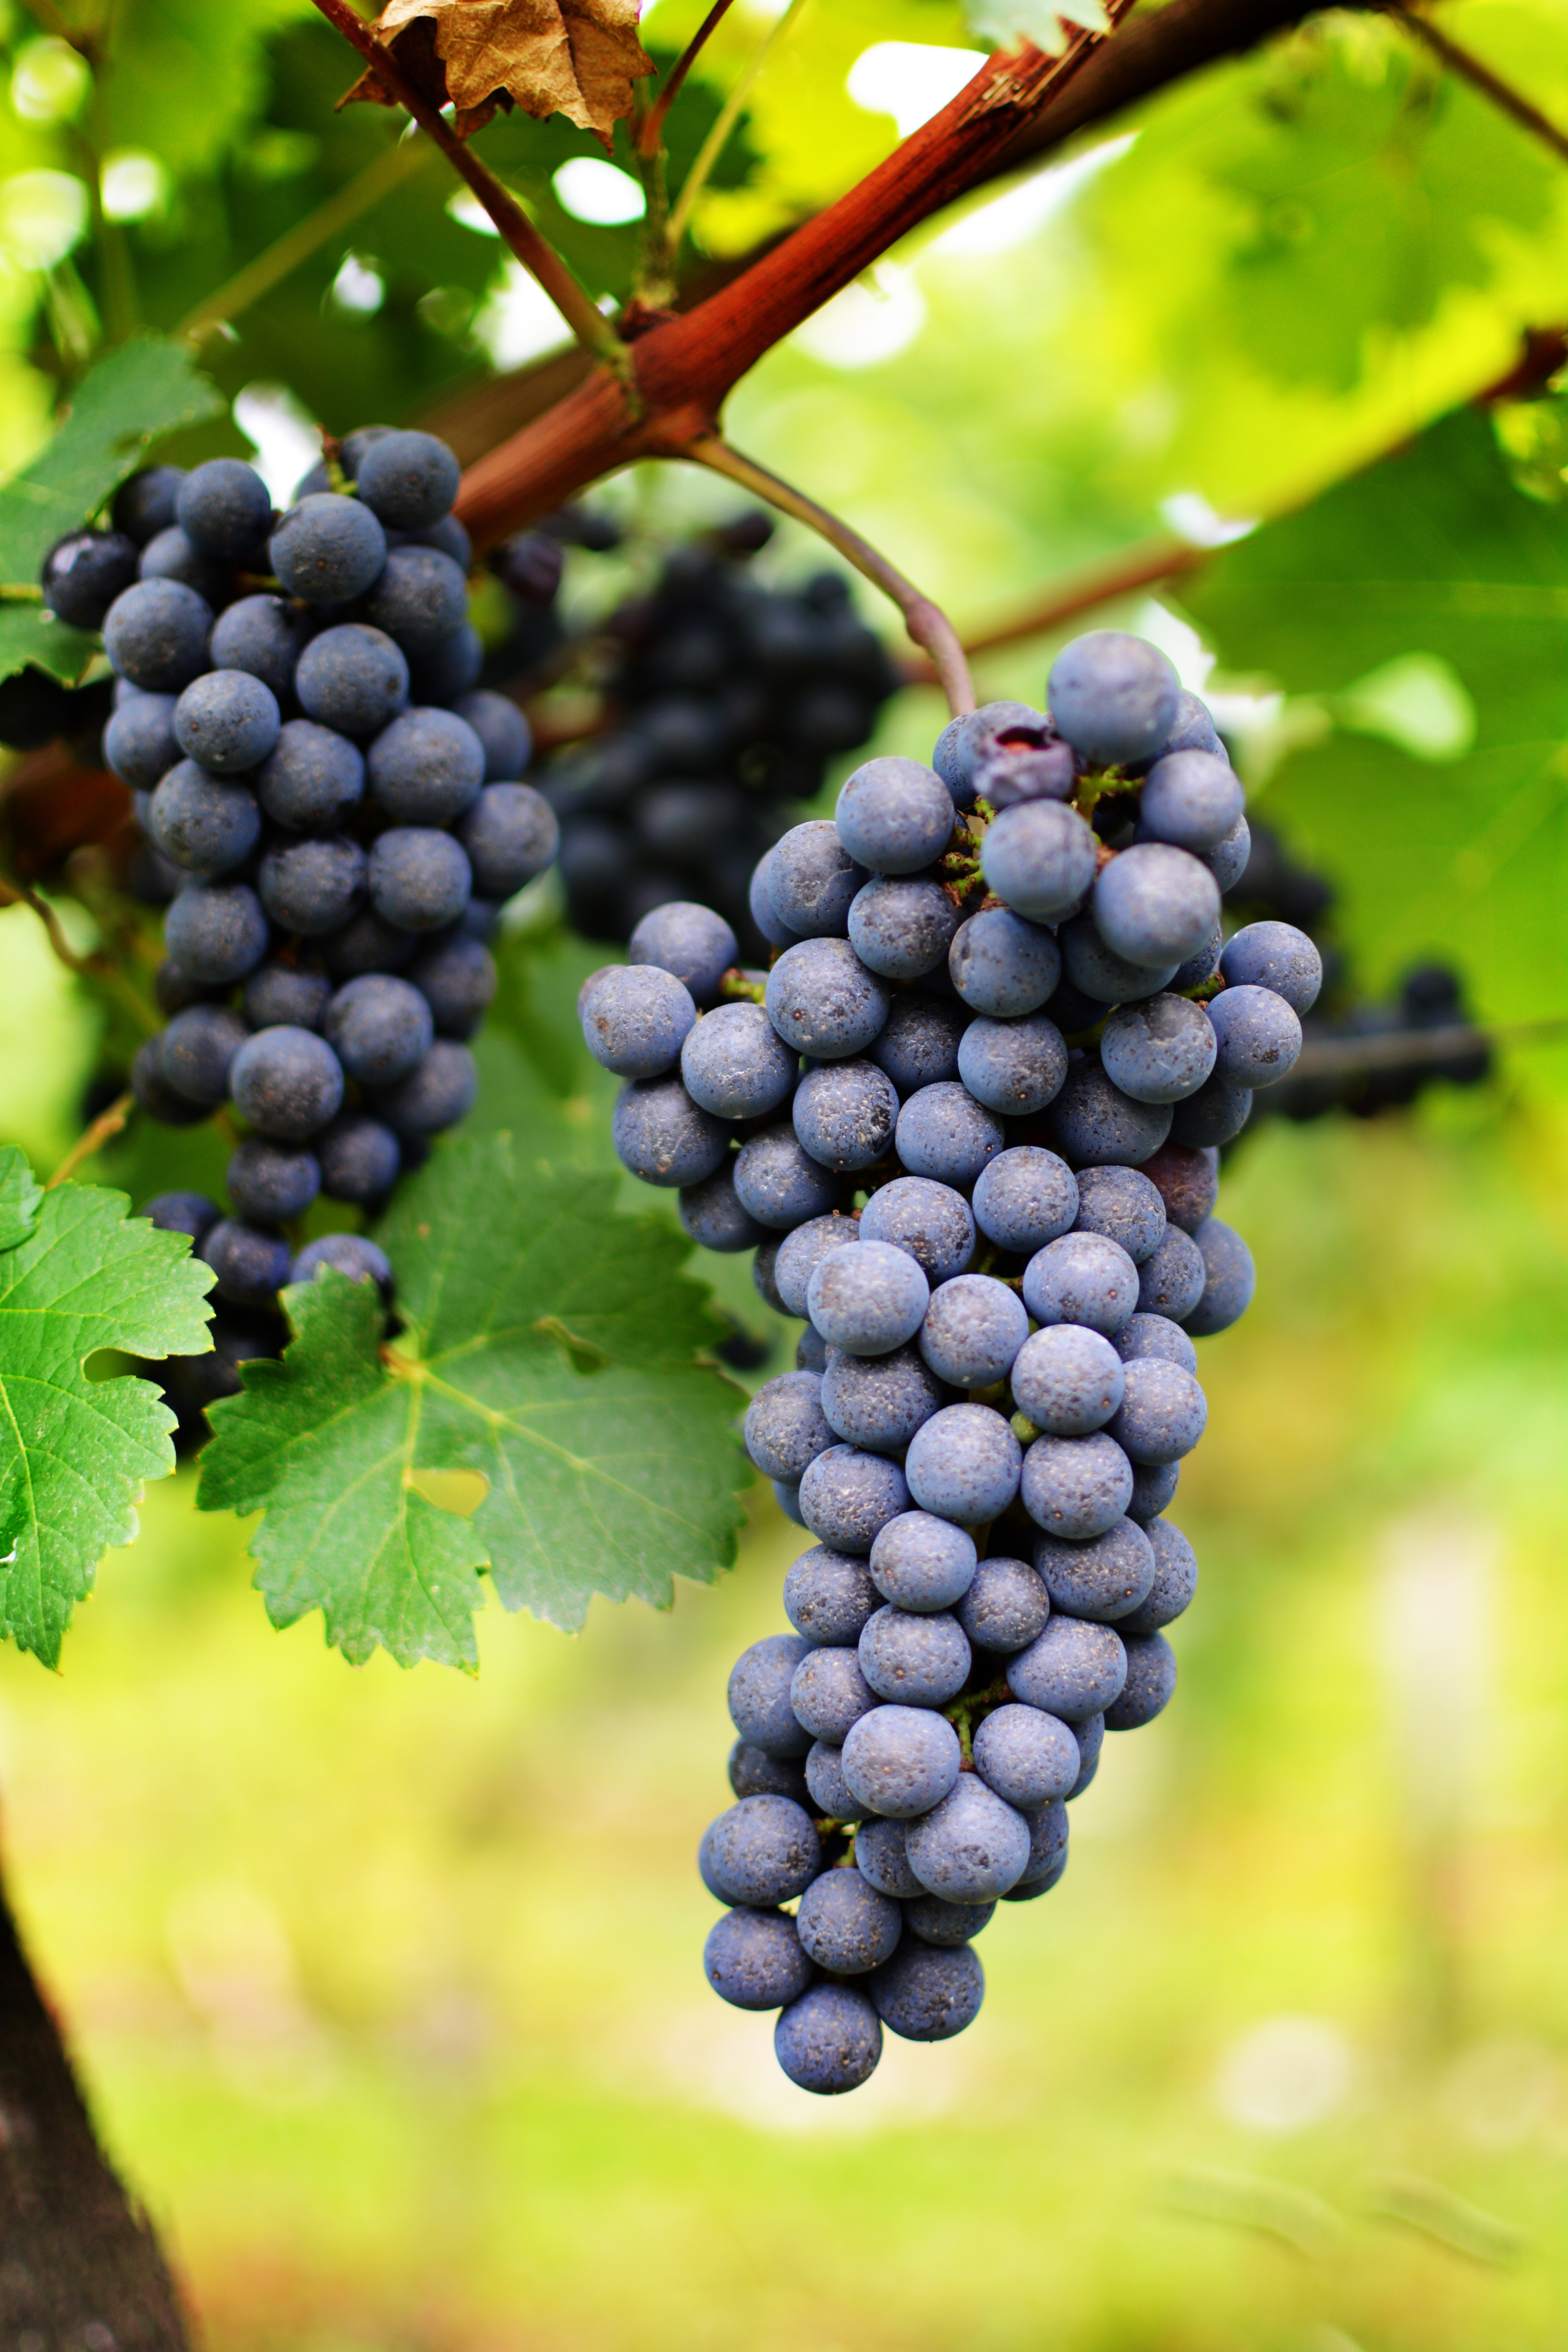
plant, grape, vine, vineyard, wine, fruit, food, produce, agriculture, shrub, flowering plant, uva, vitis, land plant, grapevine family, zante currant